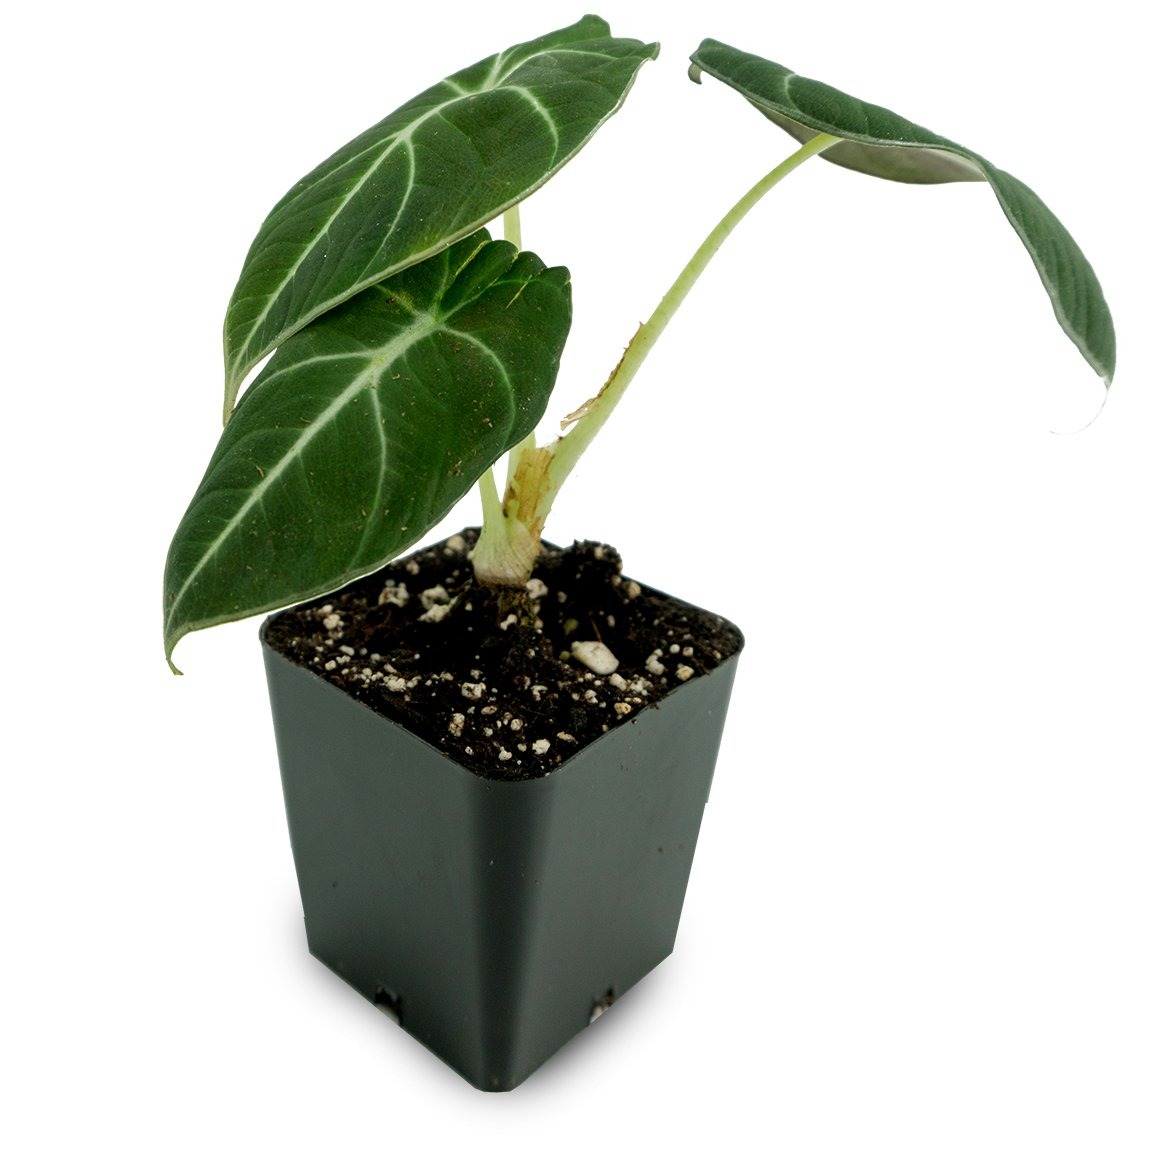
Item Name: Alocasia reginula 'Black Velvet'
Bullet Point 1: Live Arrival Guarantee (when temps are above 32°F and below 85°F)
Bullet Point 2: Can reach 12-24" tall and prefers shade
Bullet Point 3: 2.25" pot
Bullet Point 4: Keep soil moist but don't overwater
Product Description: <p>Alocasia reginula 'Black Velvet' is a member of Aroid family which is known for how large so of its members can get. Plants in this family are commonly known as Elephant Ears due to the large, ear shaped leaves. Not all plants in the Aroid family get giant leaves, and such is the case with 'Black Velvet'. Originally described as a native to Africa, this plant is kept as a common houseplant. Dark green, velvet like leaves with light green veining makes this a unique and beautiful plant to have on display. Alocasia reginula 'Black Velvet' can reach 12-24" tall and prefers shade.<p><p>Alocasia reginula 'Black Velvet' makes a great plant for container or pot. It does well on a patio in full shade. It is not recommended to plant in a terrarium unless it is a large size. This Alocasia reginula 'Black Velvet' makes a terrific houseplant. Keep soil moist but don't overwater. Don't place in direct sunlight as leaves may burn. <p><p>Alocasia reginula 'Black Velvet' can get quite large. As such, it is best planted towards the back of the vivarium. Alocasia reginula 'Black Velvet' has moderate light needs. Intense light may easily burn or discolor leaves, while dim light will result in poor plant growth. Alocasia reginula 'Black Velvet' does have moderate watering needs. Alocasia reginula 'Black Velvet' craves moisture, but saturated soil should be avoided. This plant grows from bulbs and will form a clump of plants over time. It makes a great focal point in a vivarium with it's striking leaves and unusual shape. It also makes a great calling and egg laying site for poison dart frogs.<p>
Value: 1.0
Unit: Count

Price: 14.99